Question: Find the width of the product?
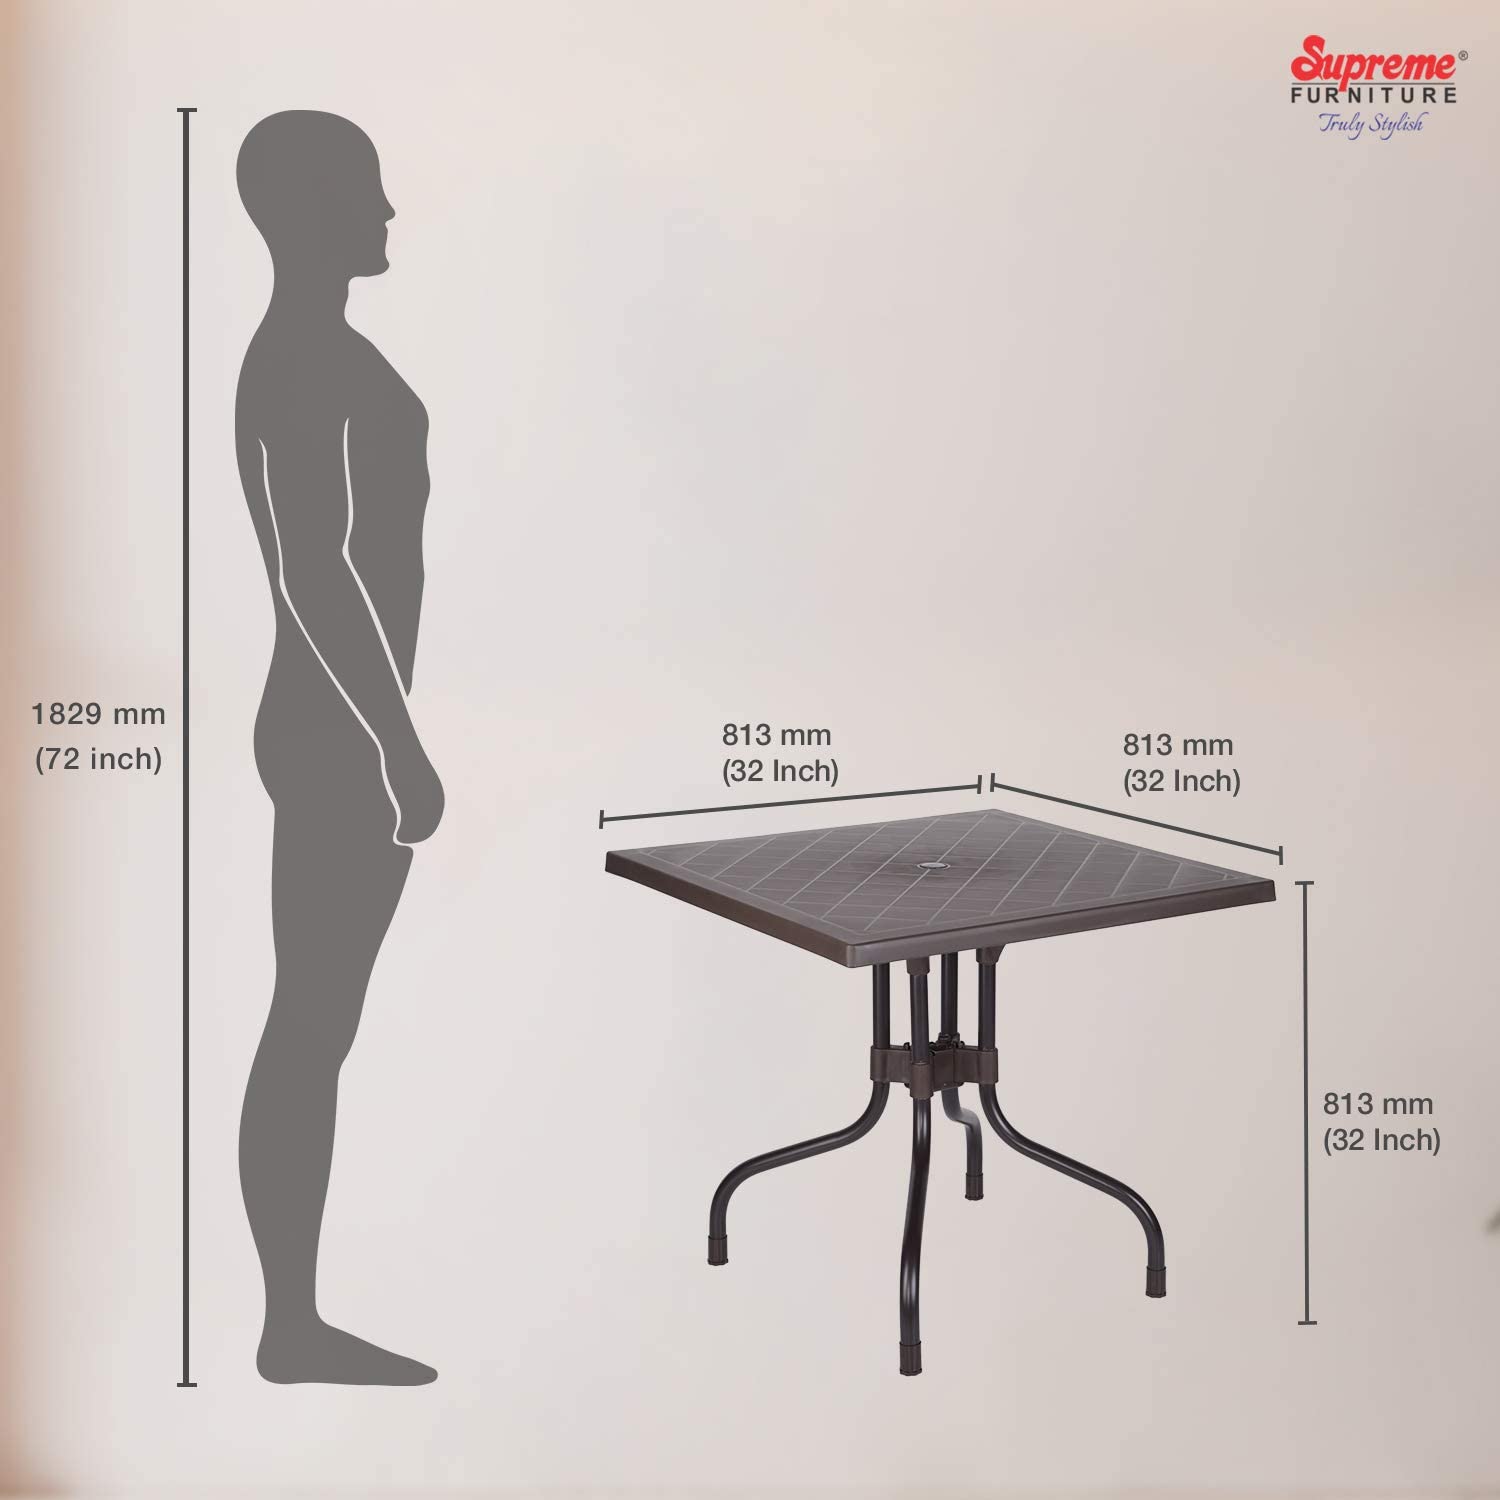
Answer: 813.0 millimetre